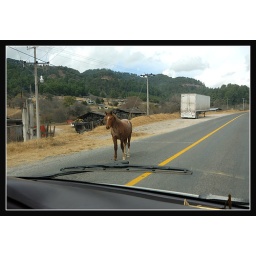
horses in the middle of the road are hazardous to your heath